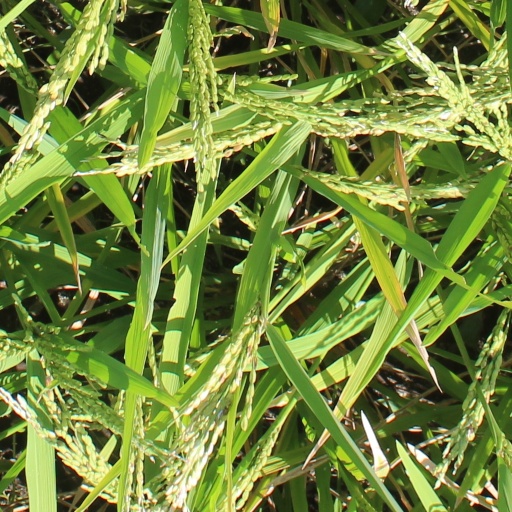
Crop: rice